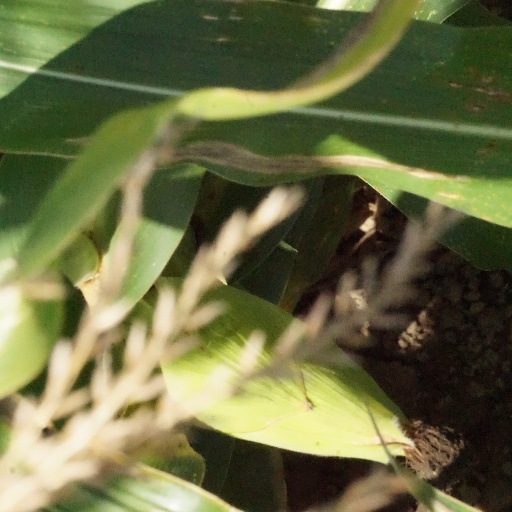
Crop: maize; corn